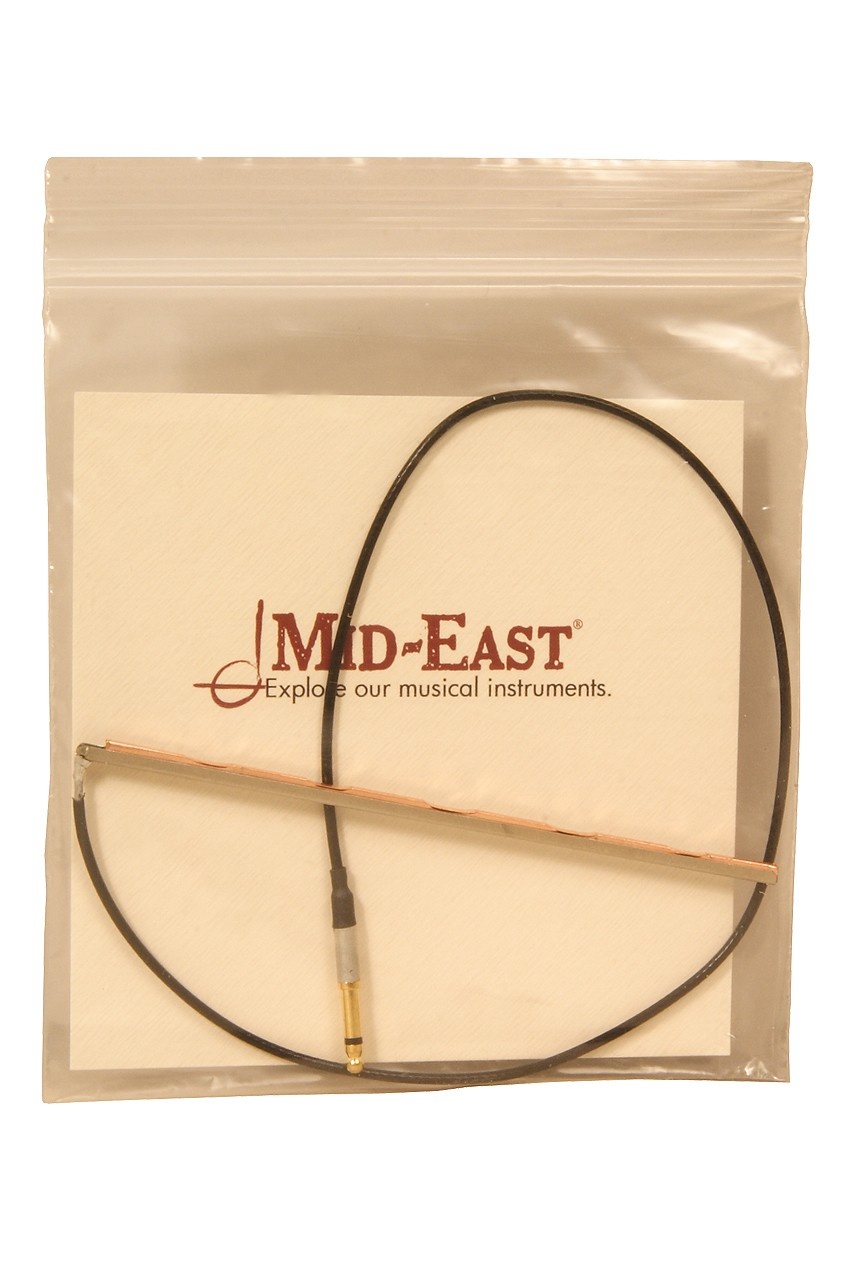
Soho Piezo Pickup for Oud 95mm
Piezo pickup for the oud. The overall length of the bar is 95mm, the length of the active, copper covered, part is 91mm. Professional installation recommended.
Brand: Soho
Category: Arts & Entertainment > Hobbies & Creative Arts > Musical Instrument & Orchestra Accessories > String Instrument Accessories > Orchestral String Instrument Accessories > Orchestral String Instrument Pickups